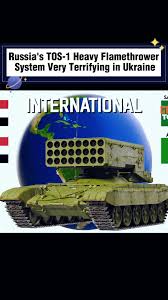
Label: TOS-1